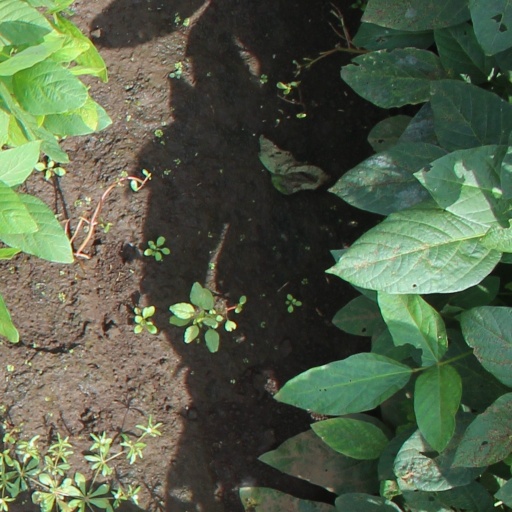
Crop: soybean